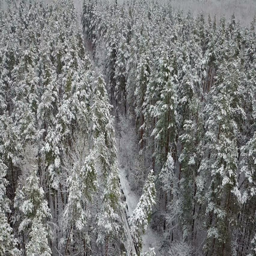
aerial view of thr road with snow - covered pine branches